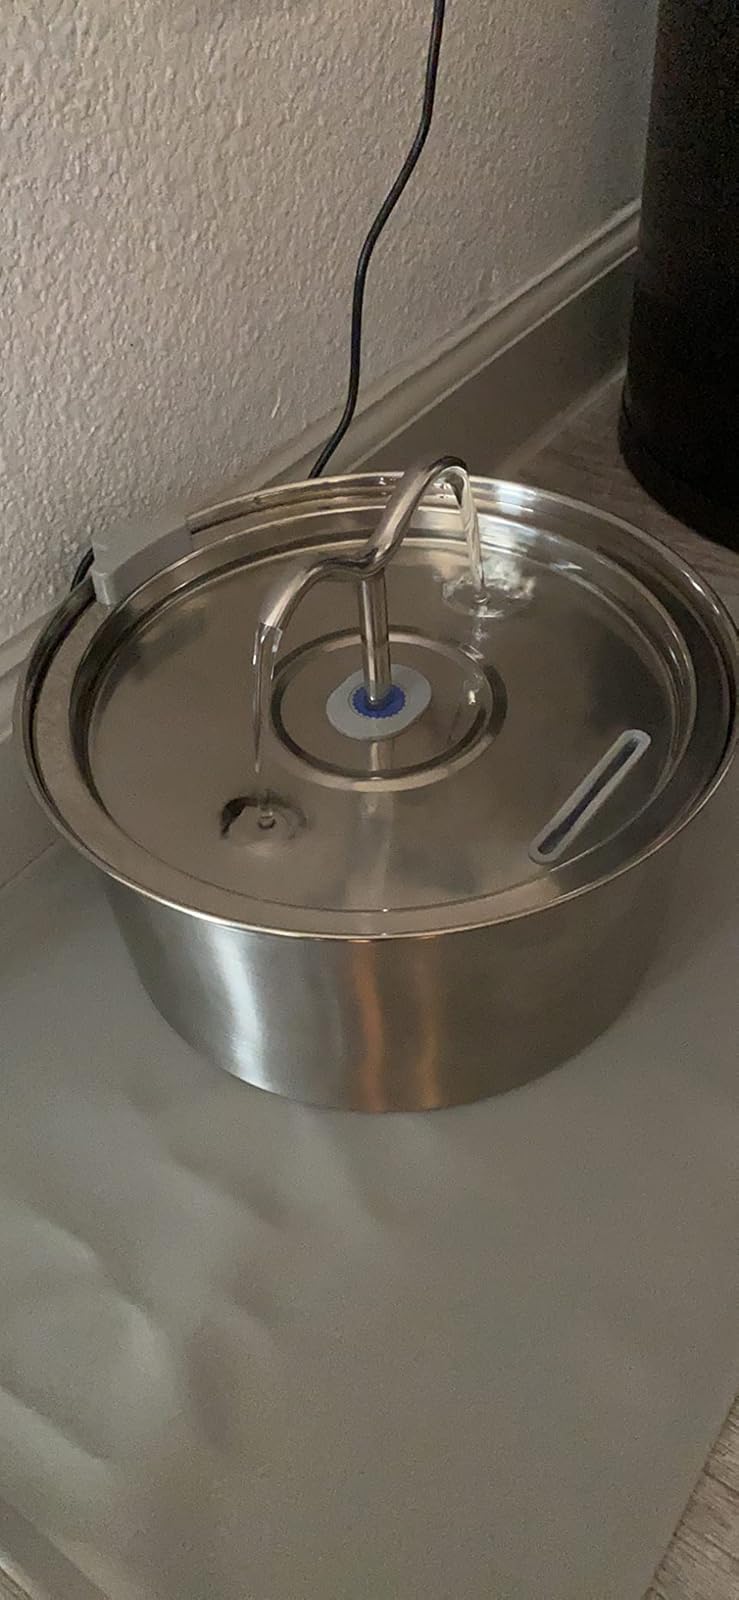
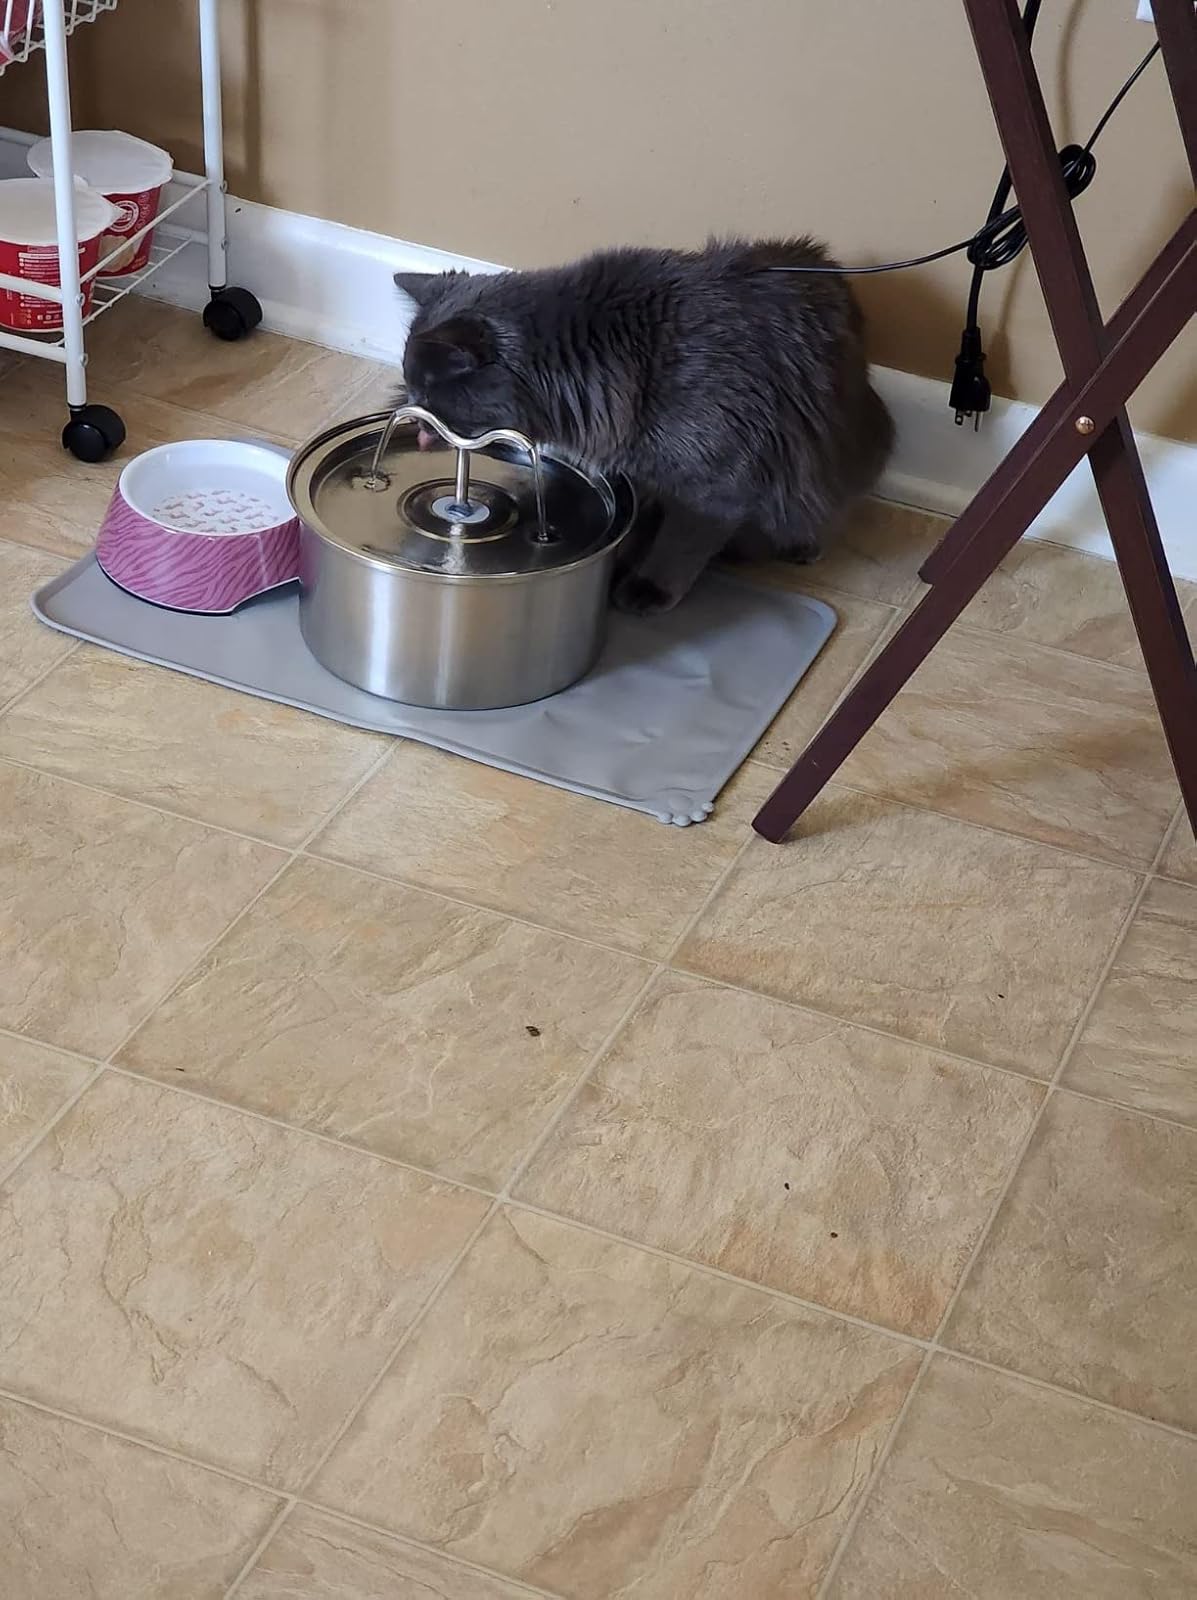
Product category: items_bowl
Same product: yes